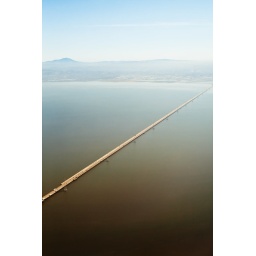
some bridge in the bay area that is not the golden gate